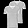
Label: T - shirt / top